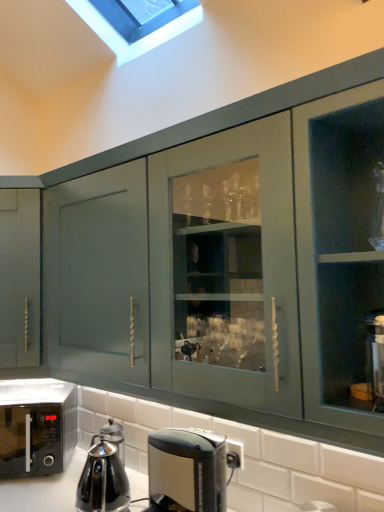
Question: There is one home appliance behind the stainless steel kettle at lower left. Please locate it and provide its 2D coordinates.
Answer: [(0.096, 0.836)]